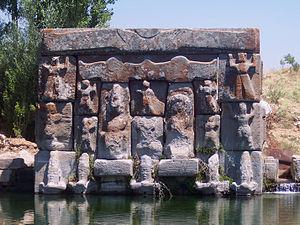
Cet article recense les sites inscrits au patrimoine mondial en Turquie.
Beyşehir est un chef-lieu de district dans la province de Konya en Turquie.